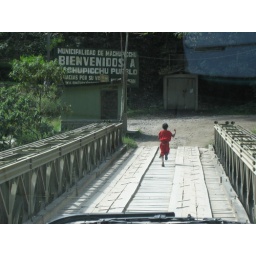
5143-Machu Picchu_kid running in front of bus all the way down the mountain